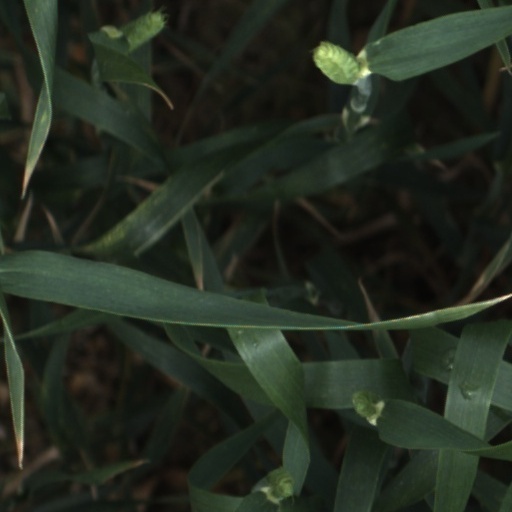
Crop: wheat